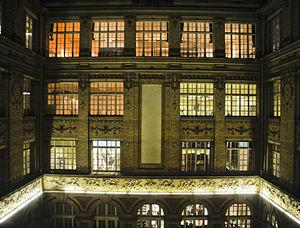
la cour intérieure de l'école Duperré
L’École supérieure des arts appliqués Duperré, ou École Duperré, est une école supérieure d'art parisienne située au 11, rue Dupetit-Thouars, dans le quartier du Temple, à côté du Carreau du Temple.